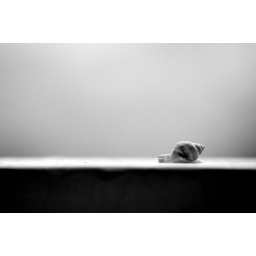
Found in the plants on our sixth-floor balcony in Guatemala City. That's a long climb for a snail.